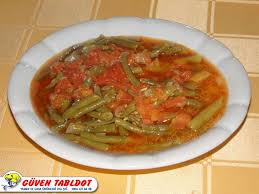
Yemek: taze_fasulye